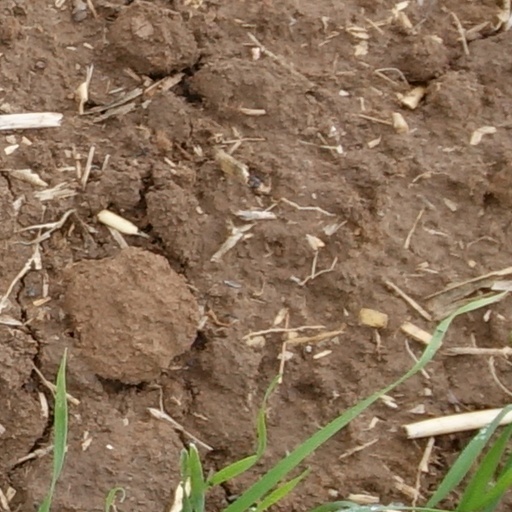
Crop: wheat